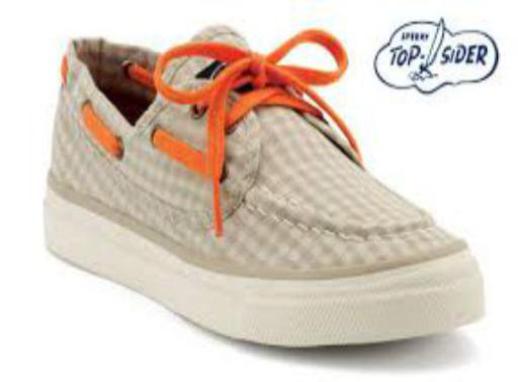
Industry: Clothes